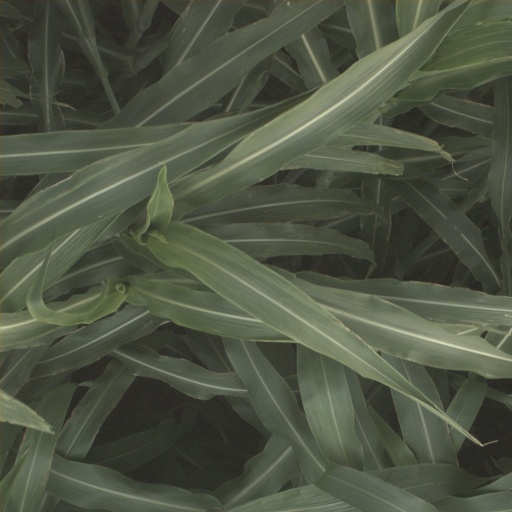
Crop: sorghum